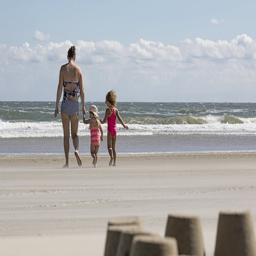
dragging their mom back into the chilly water , which was made even colder by the wind .